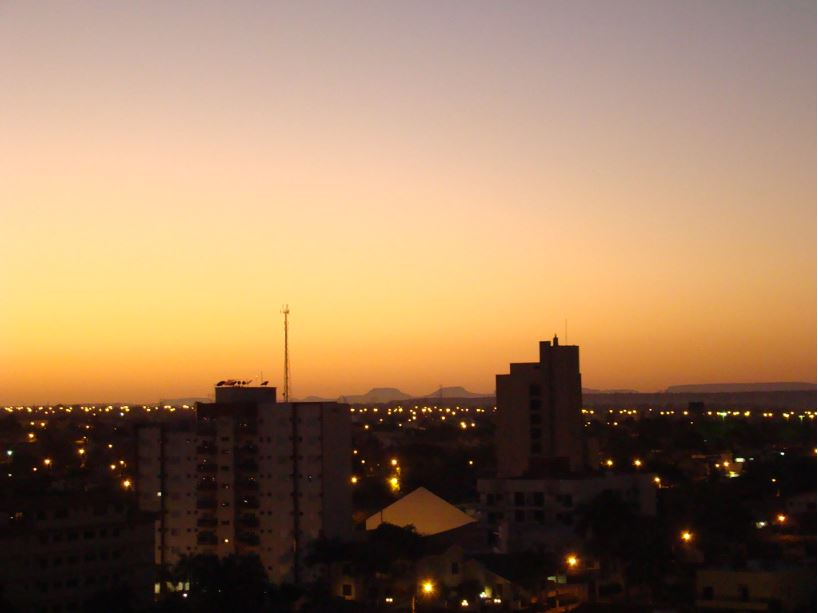
Fire: no
Smoke: no